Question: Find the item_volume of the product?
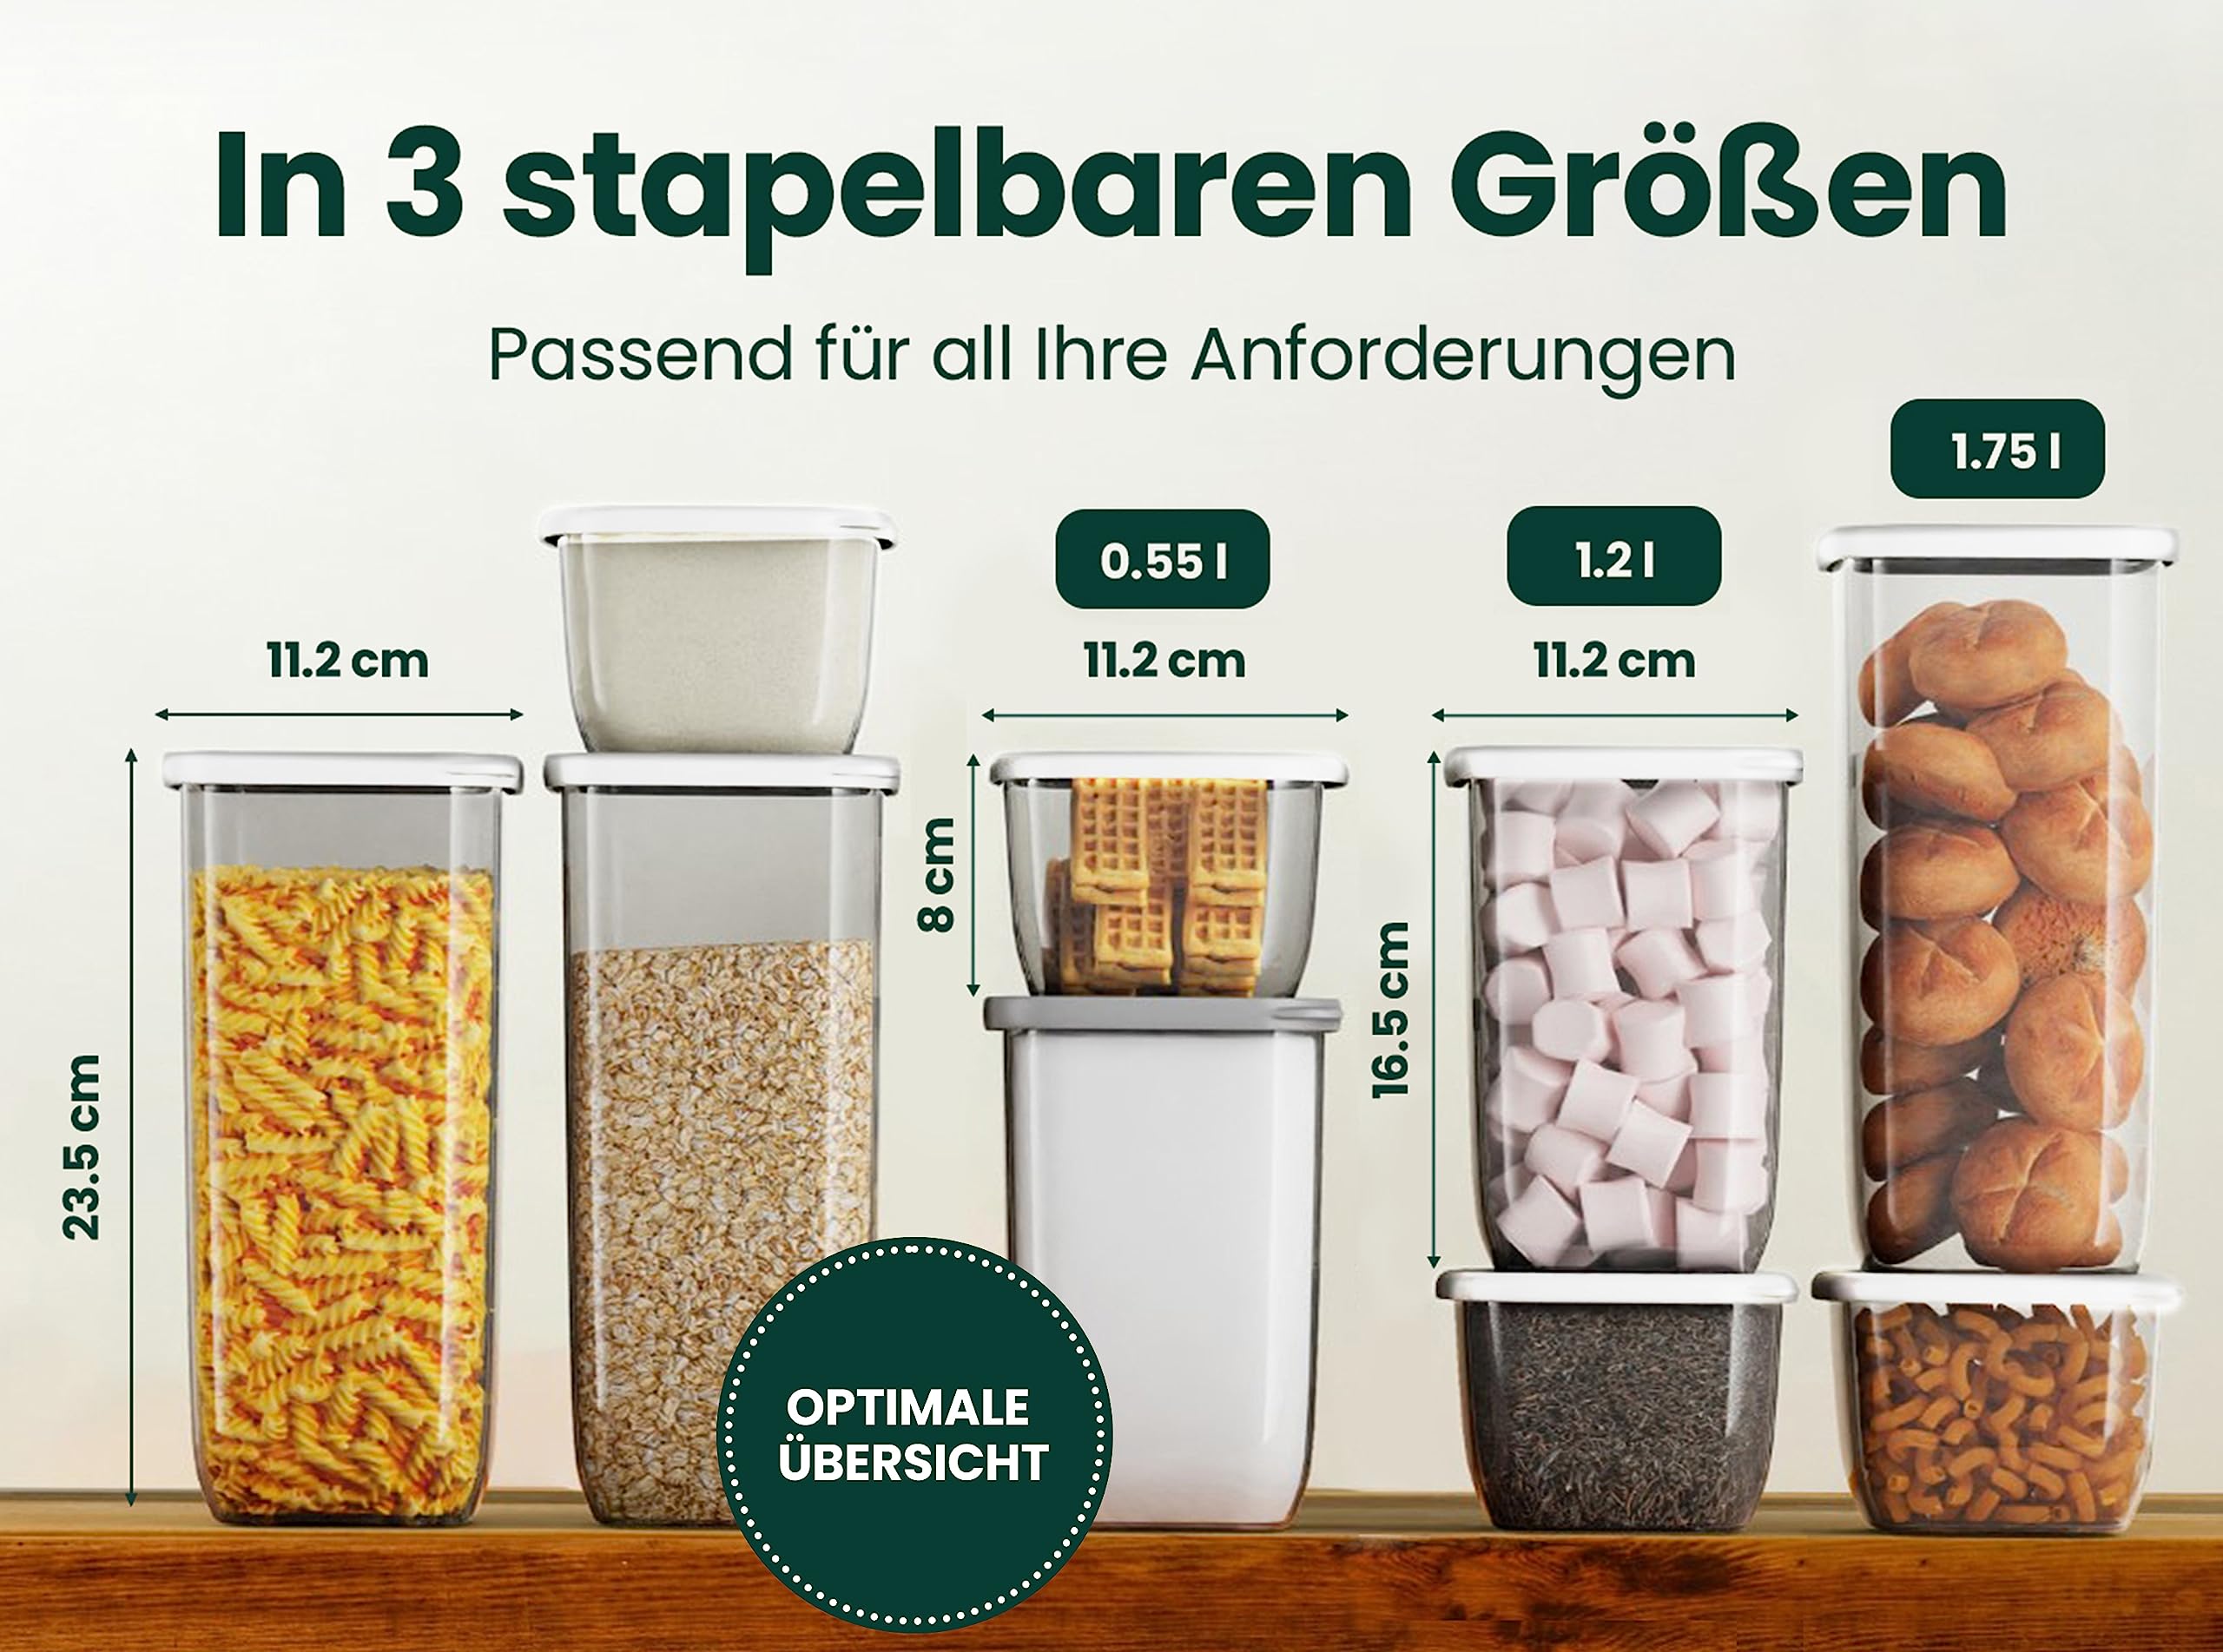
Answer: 1.75 litre